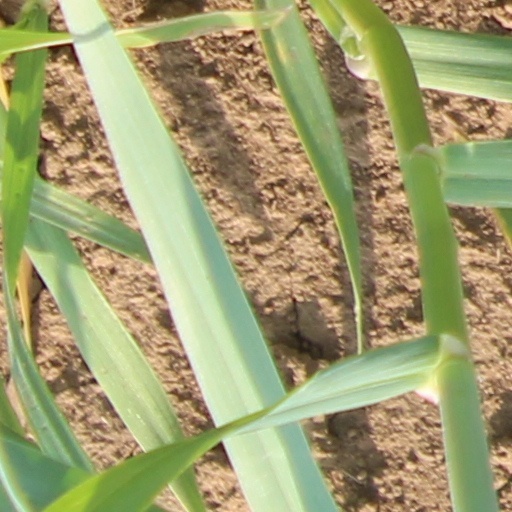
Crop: wheat